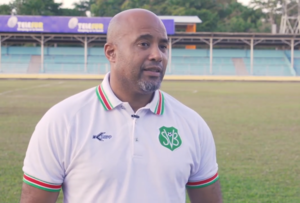
Dean Roberto Gorré, né le 10 septembre 1970 à Paramaribo au Suriname, est un footballeur néerlandais, aujourd'hui entraîneur.